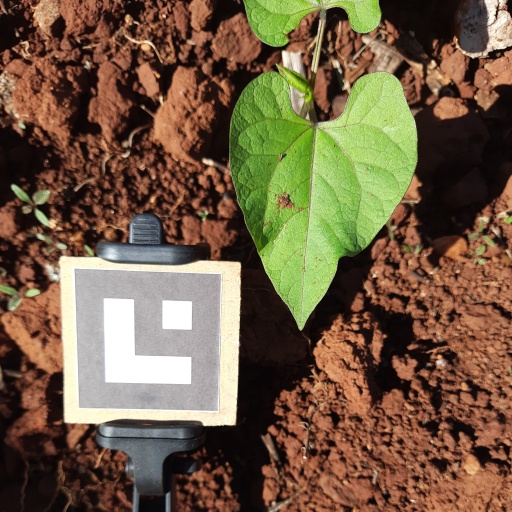
Observations: wavy surface, no eating holes, with soild dust, under sunlight